Kate Lambert

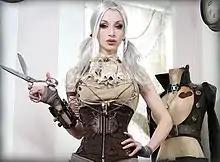

Kate Lambert, known professionally as "Kato", is a British model, fashion designer, singer and entrepreneur. A native of Wales, Kato emigrated to the United States in 2007. She became a US citizen in 2019.